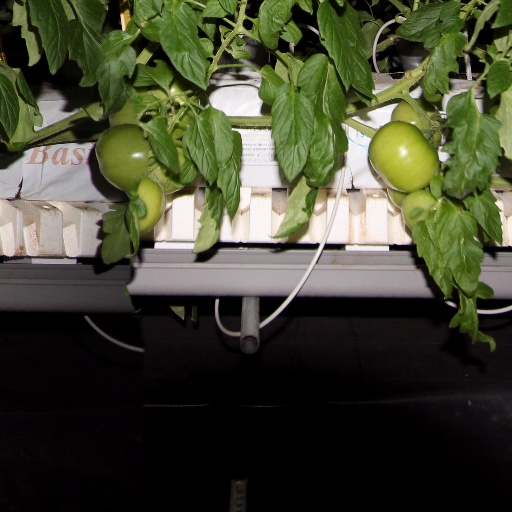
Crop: tomato